2014 Commonwealth Games

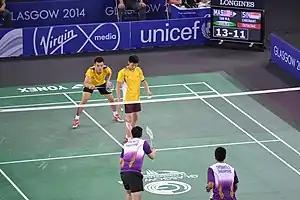
Badminton was held at the Commonwealth Arena and Sir Chris Hoy Velodrome

The first round of the Games ticket sales were from 19 August to 16 September 2013. Over two-thirds of tickets sold were priced at £25 or less. The ticket price ranges for the opening ceremony and the closing ceremony were £40-£250 and £30-£200 respectively. The 100m men's final event received over 100,000 applications which was the most of any event of the Games. Boxing had the most expensive ticket of any sport in the Games whose category 1 tickets cost £120. A total of 96% of tickets were sold. Ticketmaster was the official ticket services provider of the Games.